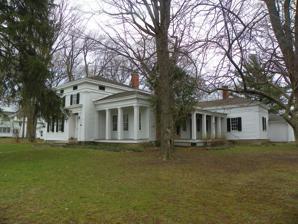
Building: Stanley House (Lima, New York)
Country: United States of America
Year built: 1857
Historic house in New York, United States United States historic place Stanley House U.S. National Register of Historic Places Show map of New York Show map of the United States Location 7364 E. Main St., Lima, New York Coordinates 42°54′20″N 77°36′33″W / 42.90556°N 77.60917°W / 42.90556; -77.60917 Area 2.5 acres (1.0 ha) Built 1857 Architect Backus, Clinton; Stanley, Daniel Architectural style Greek Revival MPS Lima MRA NRHP reference No. 89001129 Added to NRHP August 31, 1989 Stanley House is a historic home located at Lima in Livingston County, New York . It was built about 1857 and is a two-story, Greek Revival style frame dwelling with clapboard siding and a rubblestone foundation faced with roughly hewn limestone blocks. Also on the property are a contributing 19th century carriage house and privy . It was listed on the National Register of Historic Places in 1989. References